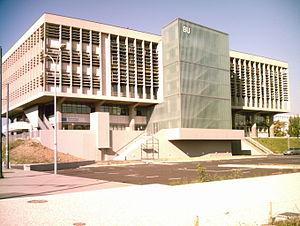
La bibliothèque universitaire de l'université Lyon I (campus de la Doua) après les travaux de rénovation. La Doua (Villeurbanne, France)
L'université Claude Bernard Lyon 1 est une université française spécialisée dans les domaines des sciences et technologies, de la santé et des sciences du sport. Elle a été créée officiellement en 1971 par le regroupement de la faculté des sciences de Lyon, fondée en 1808 et de la faculté de médecine, fondée en 1874. Elle doit son nom au physiologiste Claude Bernard. Depuis 2007, elle fait partie de la Communauté d'universités et établissements université de Lyon.